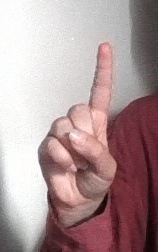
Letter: bb